Alan Dicks

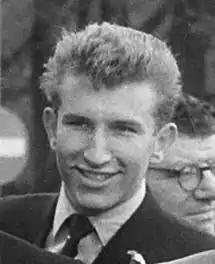
Dicks in 1955

Alan Dicks (born 29 August 1934) is an English retired football player and manager. He managed Bristol City for thirteen years and managed clubs in four countries on three continents.